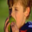
Label: boy